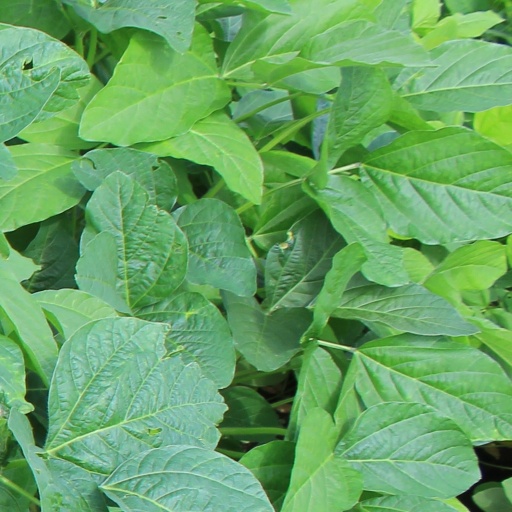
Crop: soybean